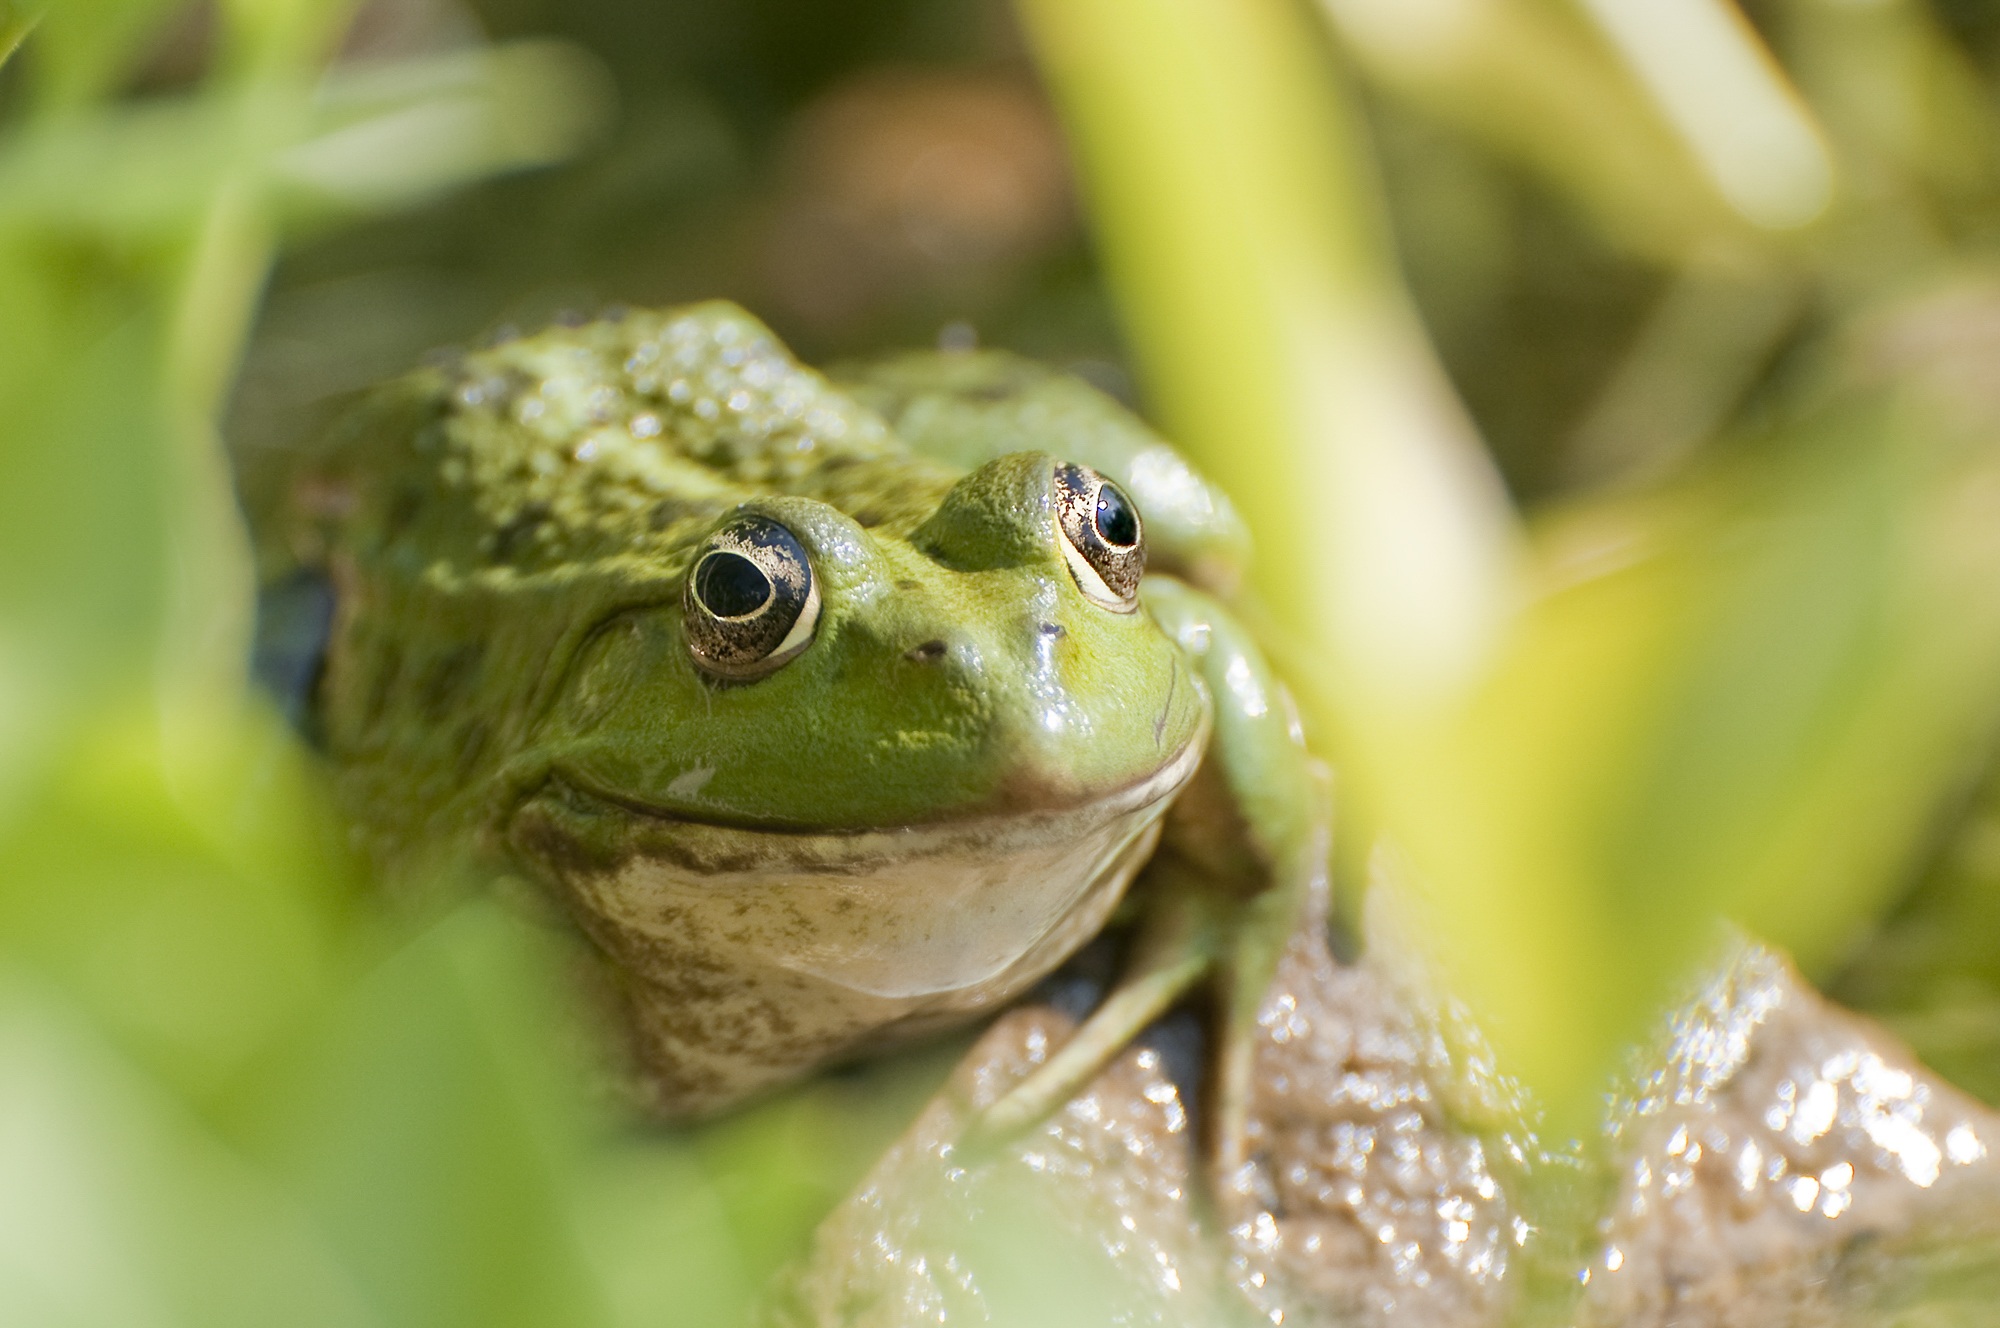
nature, animal, wildlife, green, frog, amphibian, fauna, tree frog, close up, vertebrate, macro photography, bullfrog, ranidae